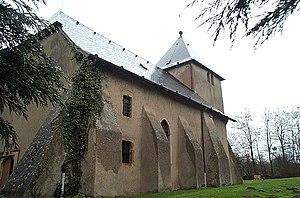
Tromborn est une commune française située dans le département de la Moselle, en région Grand Est.
Valmunster est une commune française située dans le département de la Moselle et le bassin de vie de la Moselle-Est, en région Grand Est.